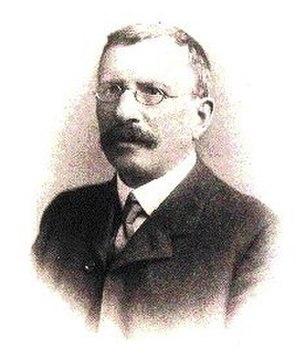
Selmar Schonland, fondateur du département de botanique de l'Université Rhodes, était un immigrant allemand, qui a rejoint la partie orientale de la Colonie du Cap en 1889, pour y prendre le poste de conservateur de l'Albany Museum.